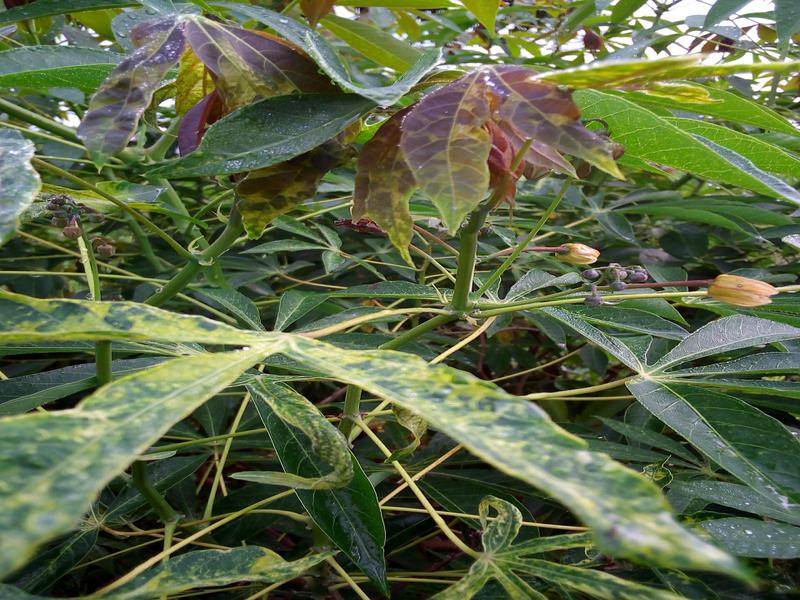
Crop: cassava
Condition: mosaic_disease